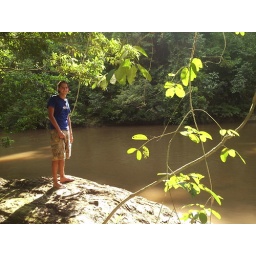
The tree trunk by the river